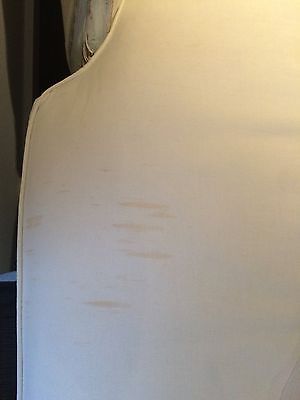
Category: chair